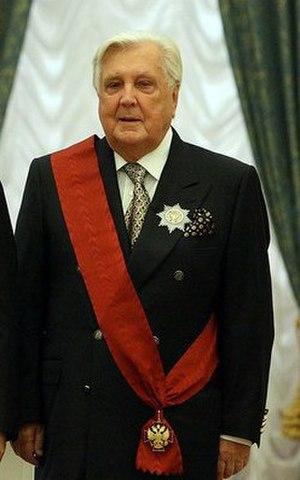
Ilya Sergueïevitch Glazounov, né le 10 juin 1930 à Léningrad et mort le 9 juillet 2017, est un peintre soviétique puis russe.